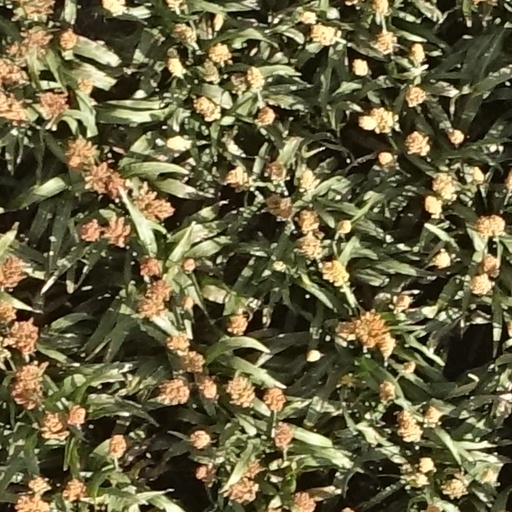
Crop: sorghum